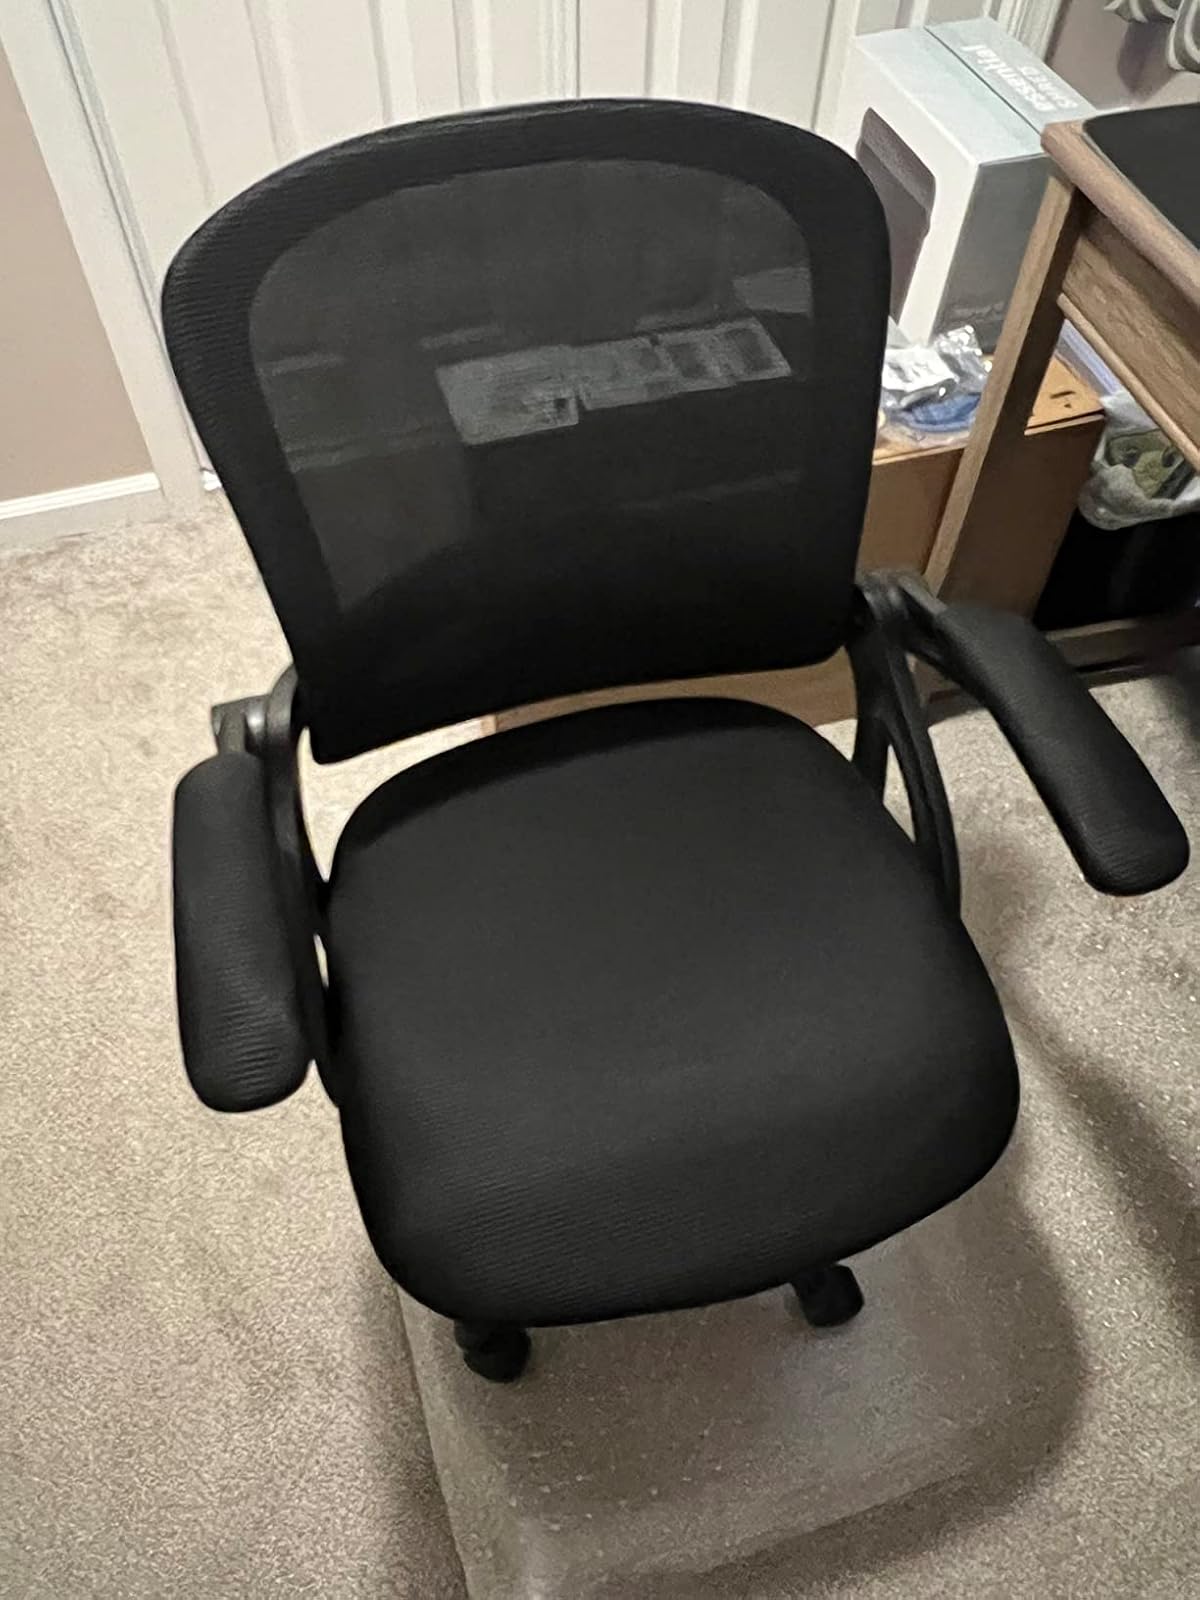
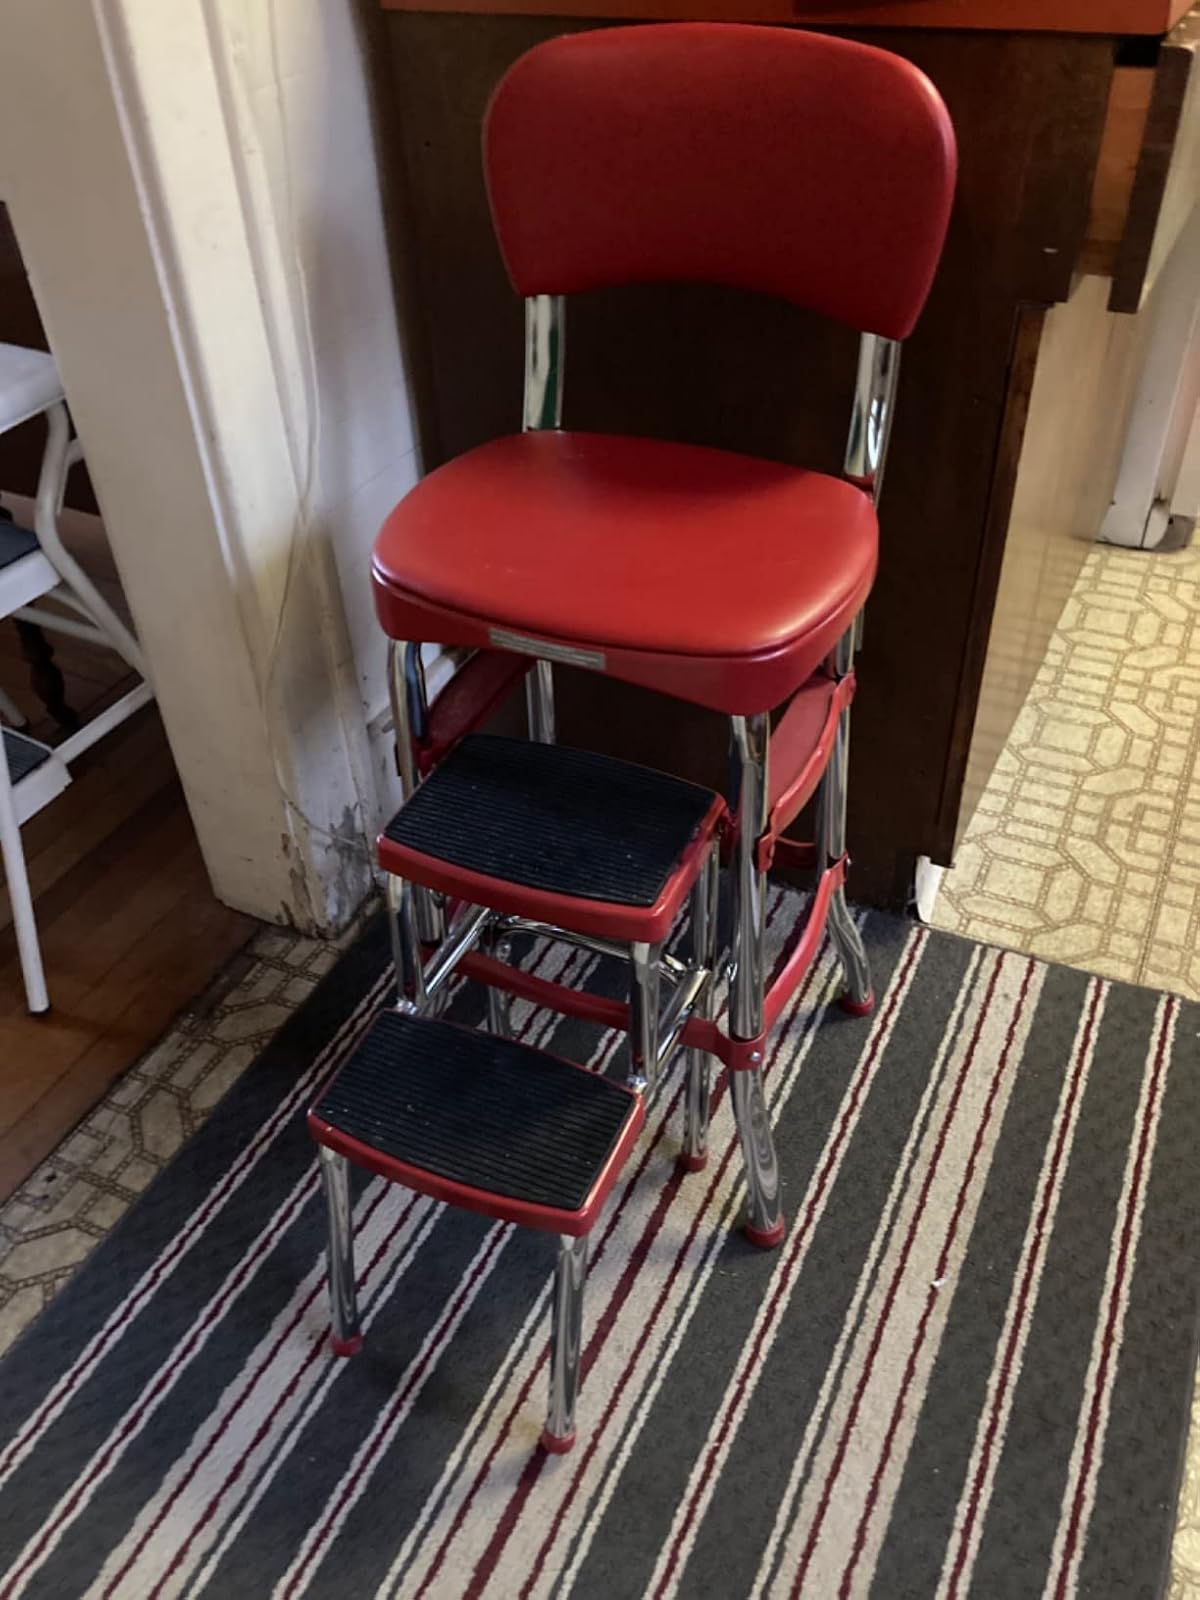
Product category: items_chair
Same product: no